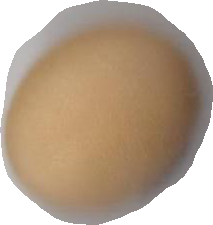
Variety: Anjasmoro